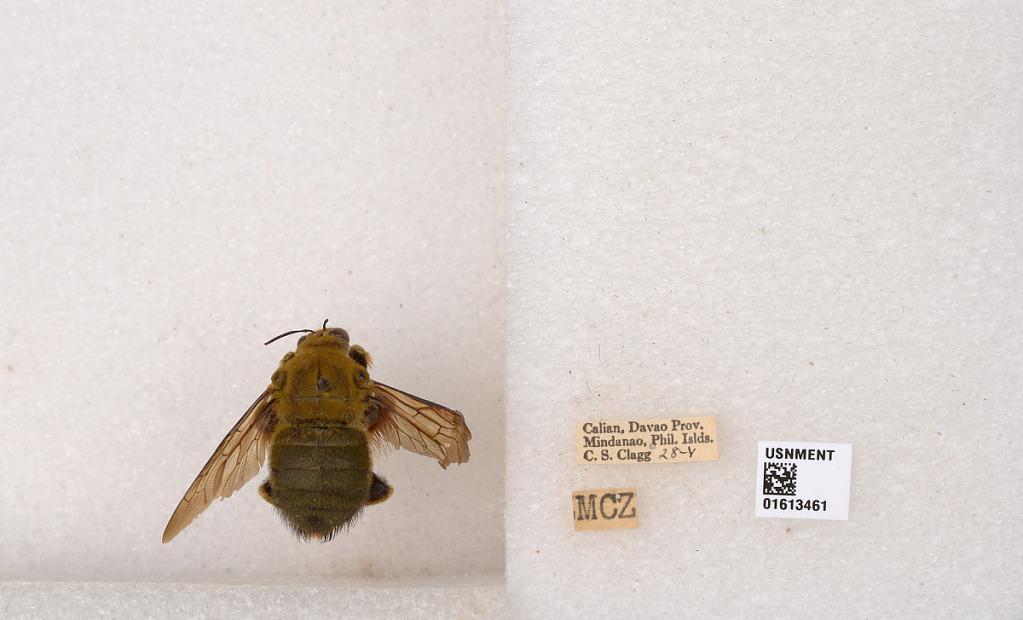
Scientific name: Xylocopa (Koptortosoma) sp.
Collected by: C. Clagg
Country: Philippines
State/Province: Davao
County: Davao Occidental
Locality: Calian, Mindanao